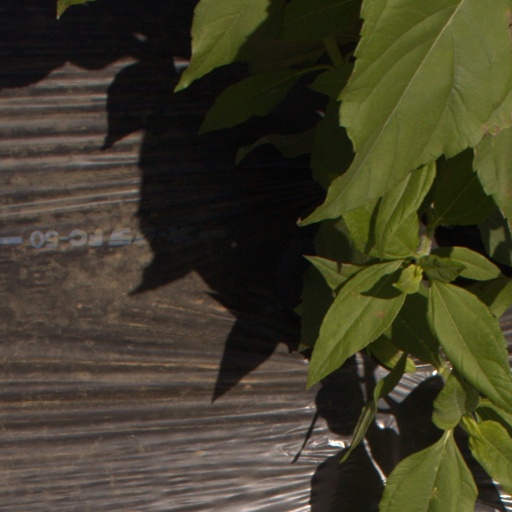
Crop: Jerusalem artichoke